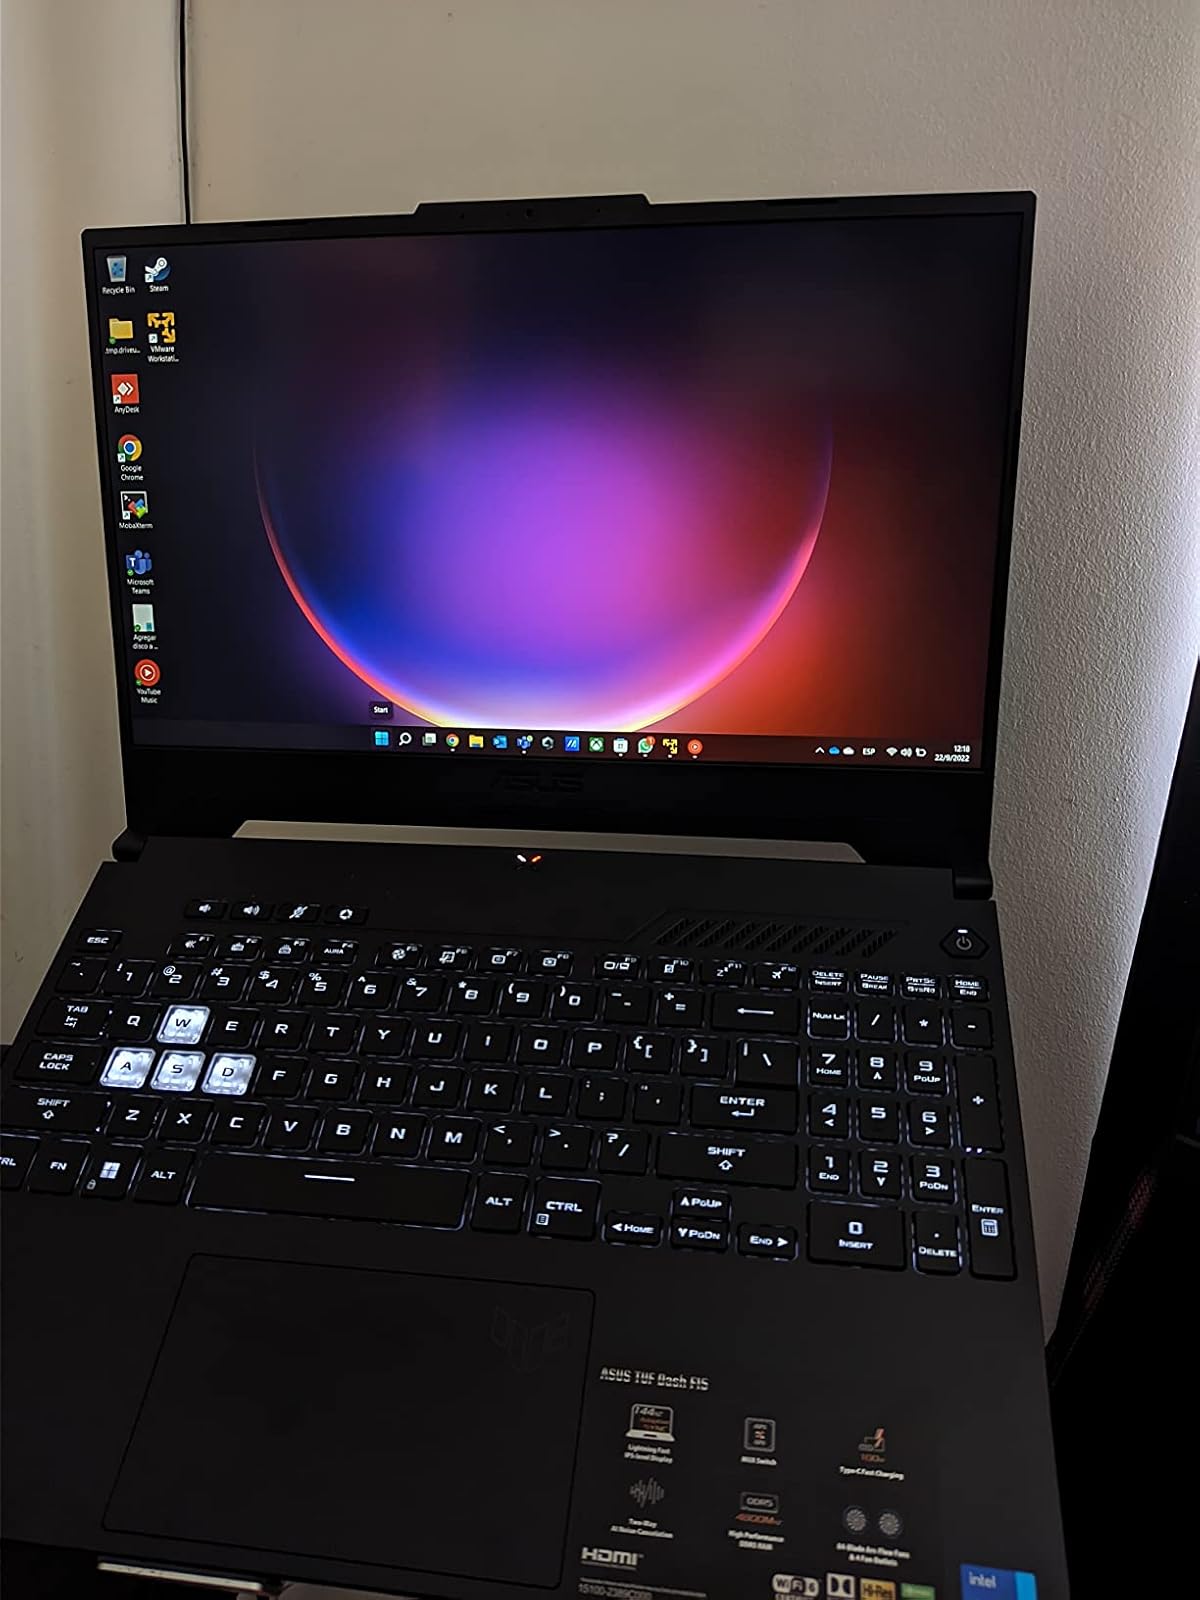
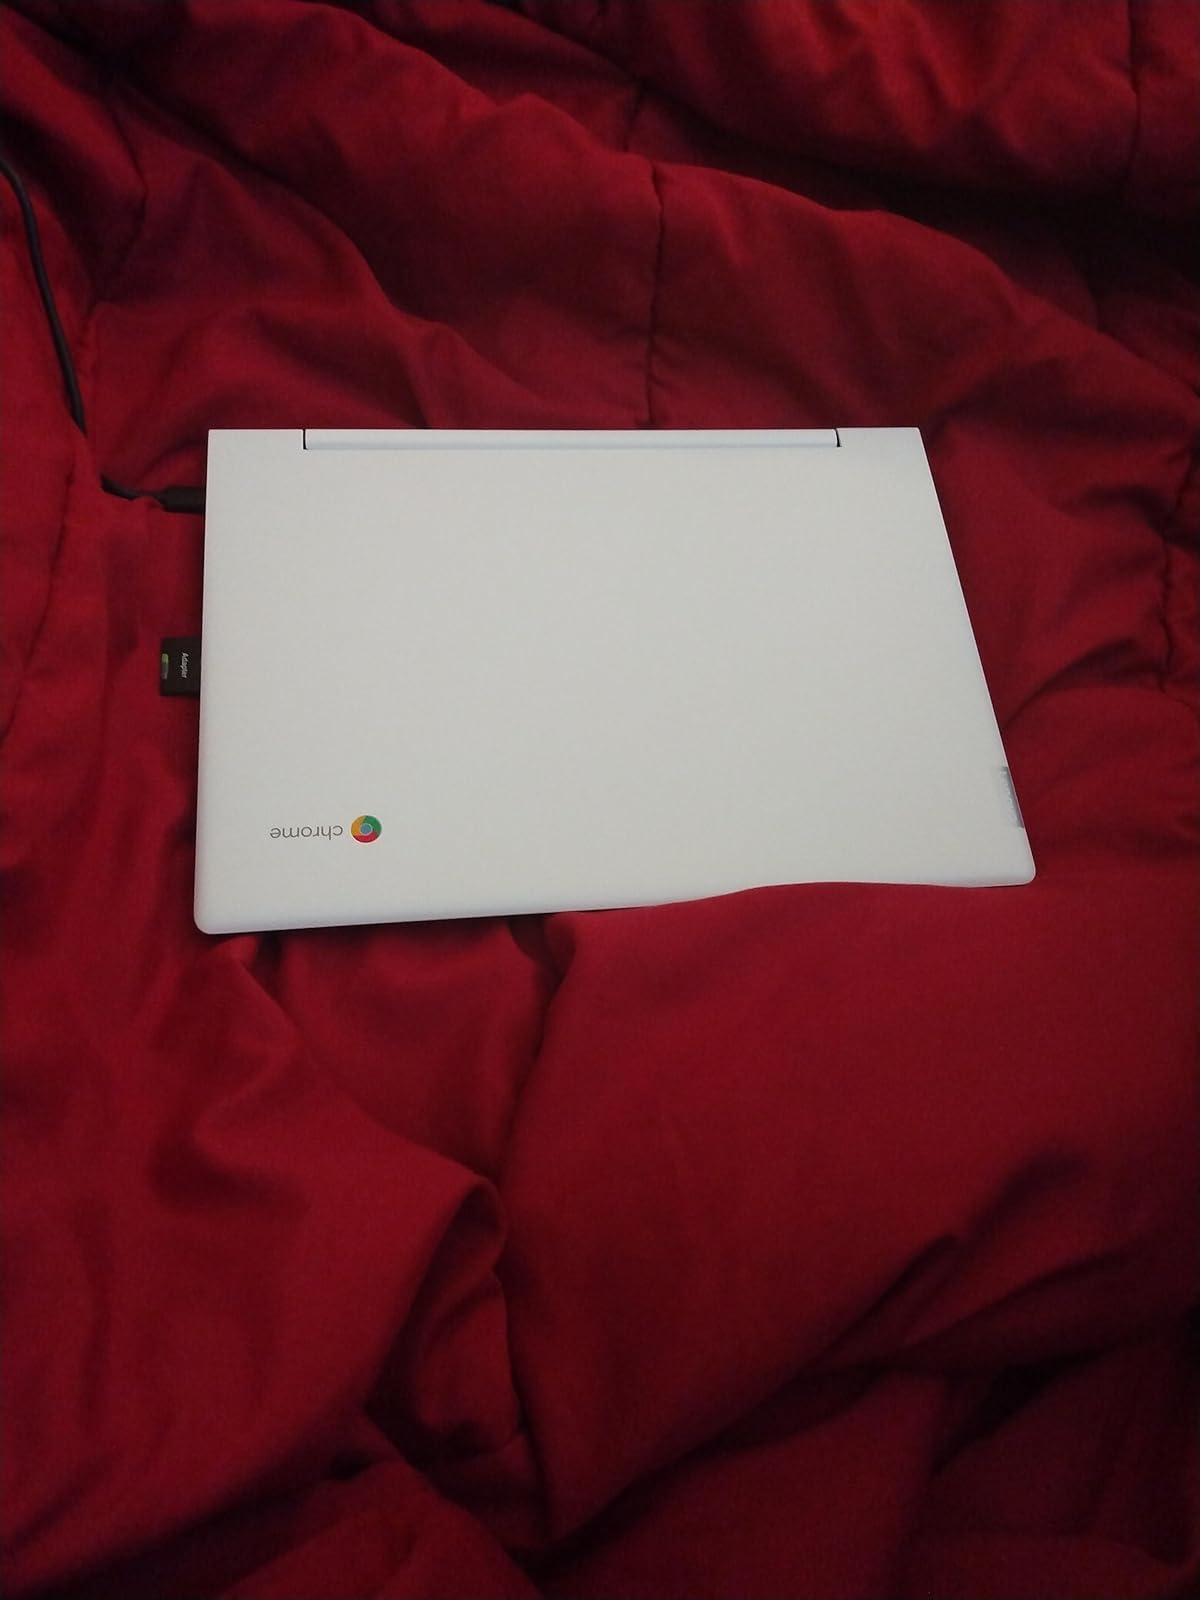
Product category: laptop
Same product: no